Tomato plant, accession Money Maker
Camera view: vertical (180 deg); turntable rotation: 30 degrees
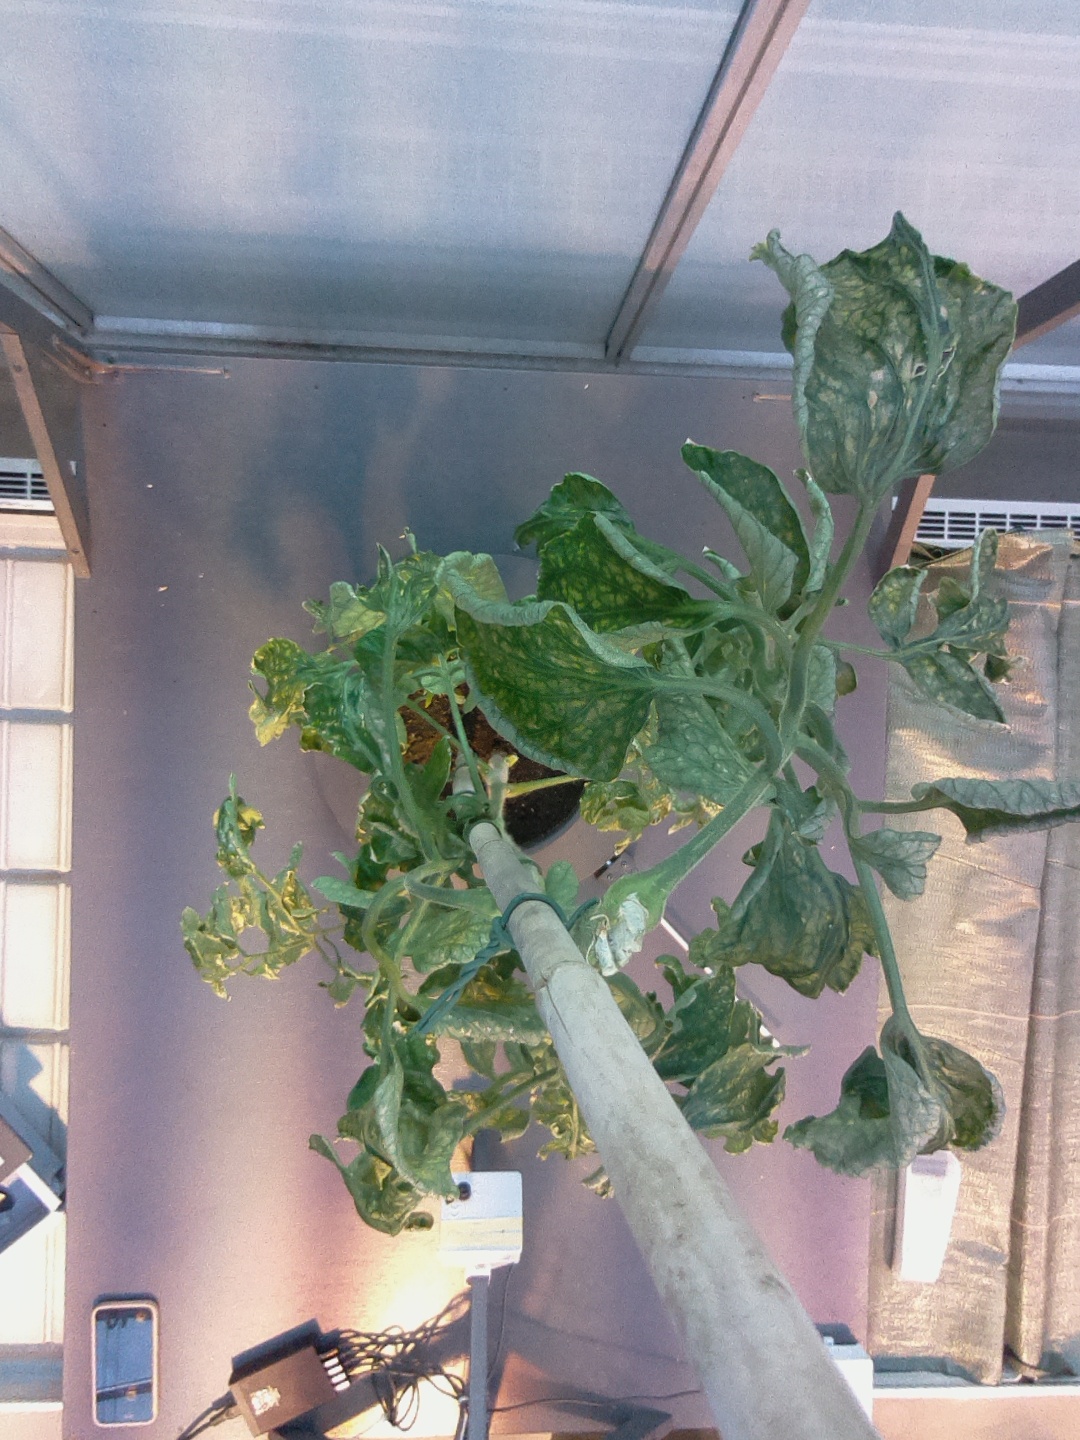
BBCH growth stage 52: 2 inflorescences visible